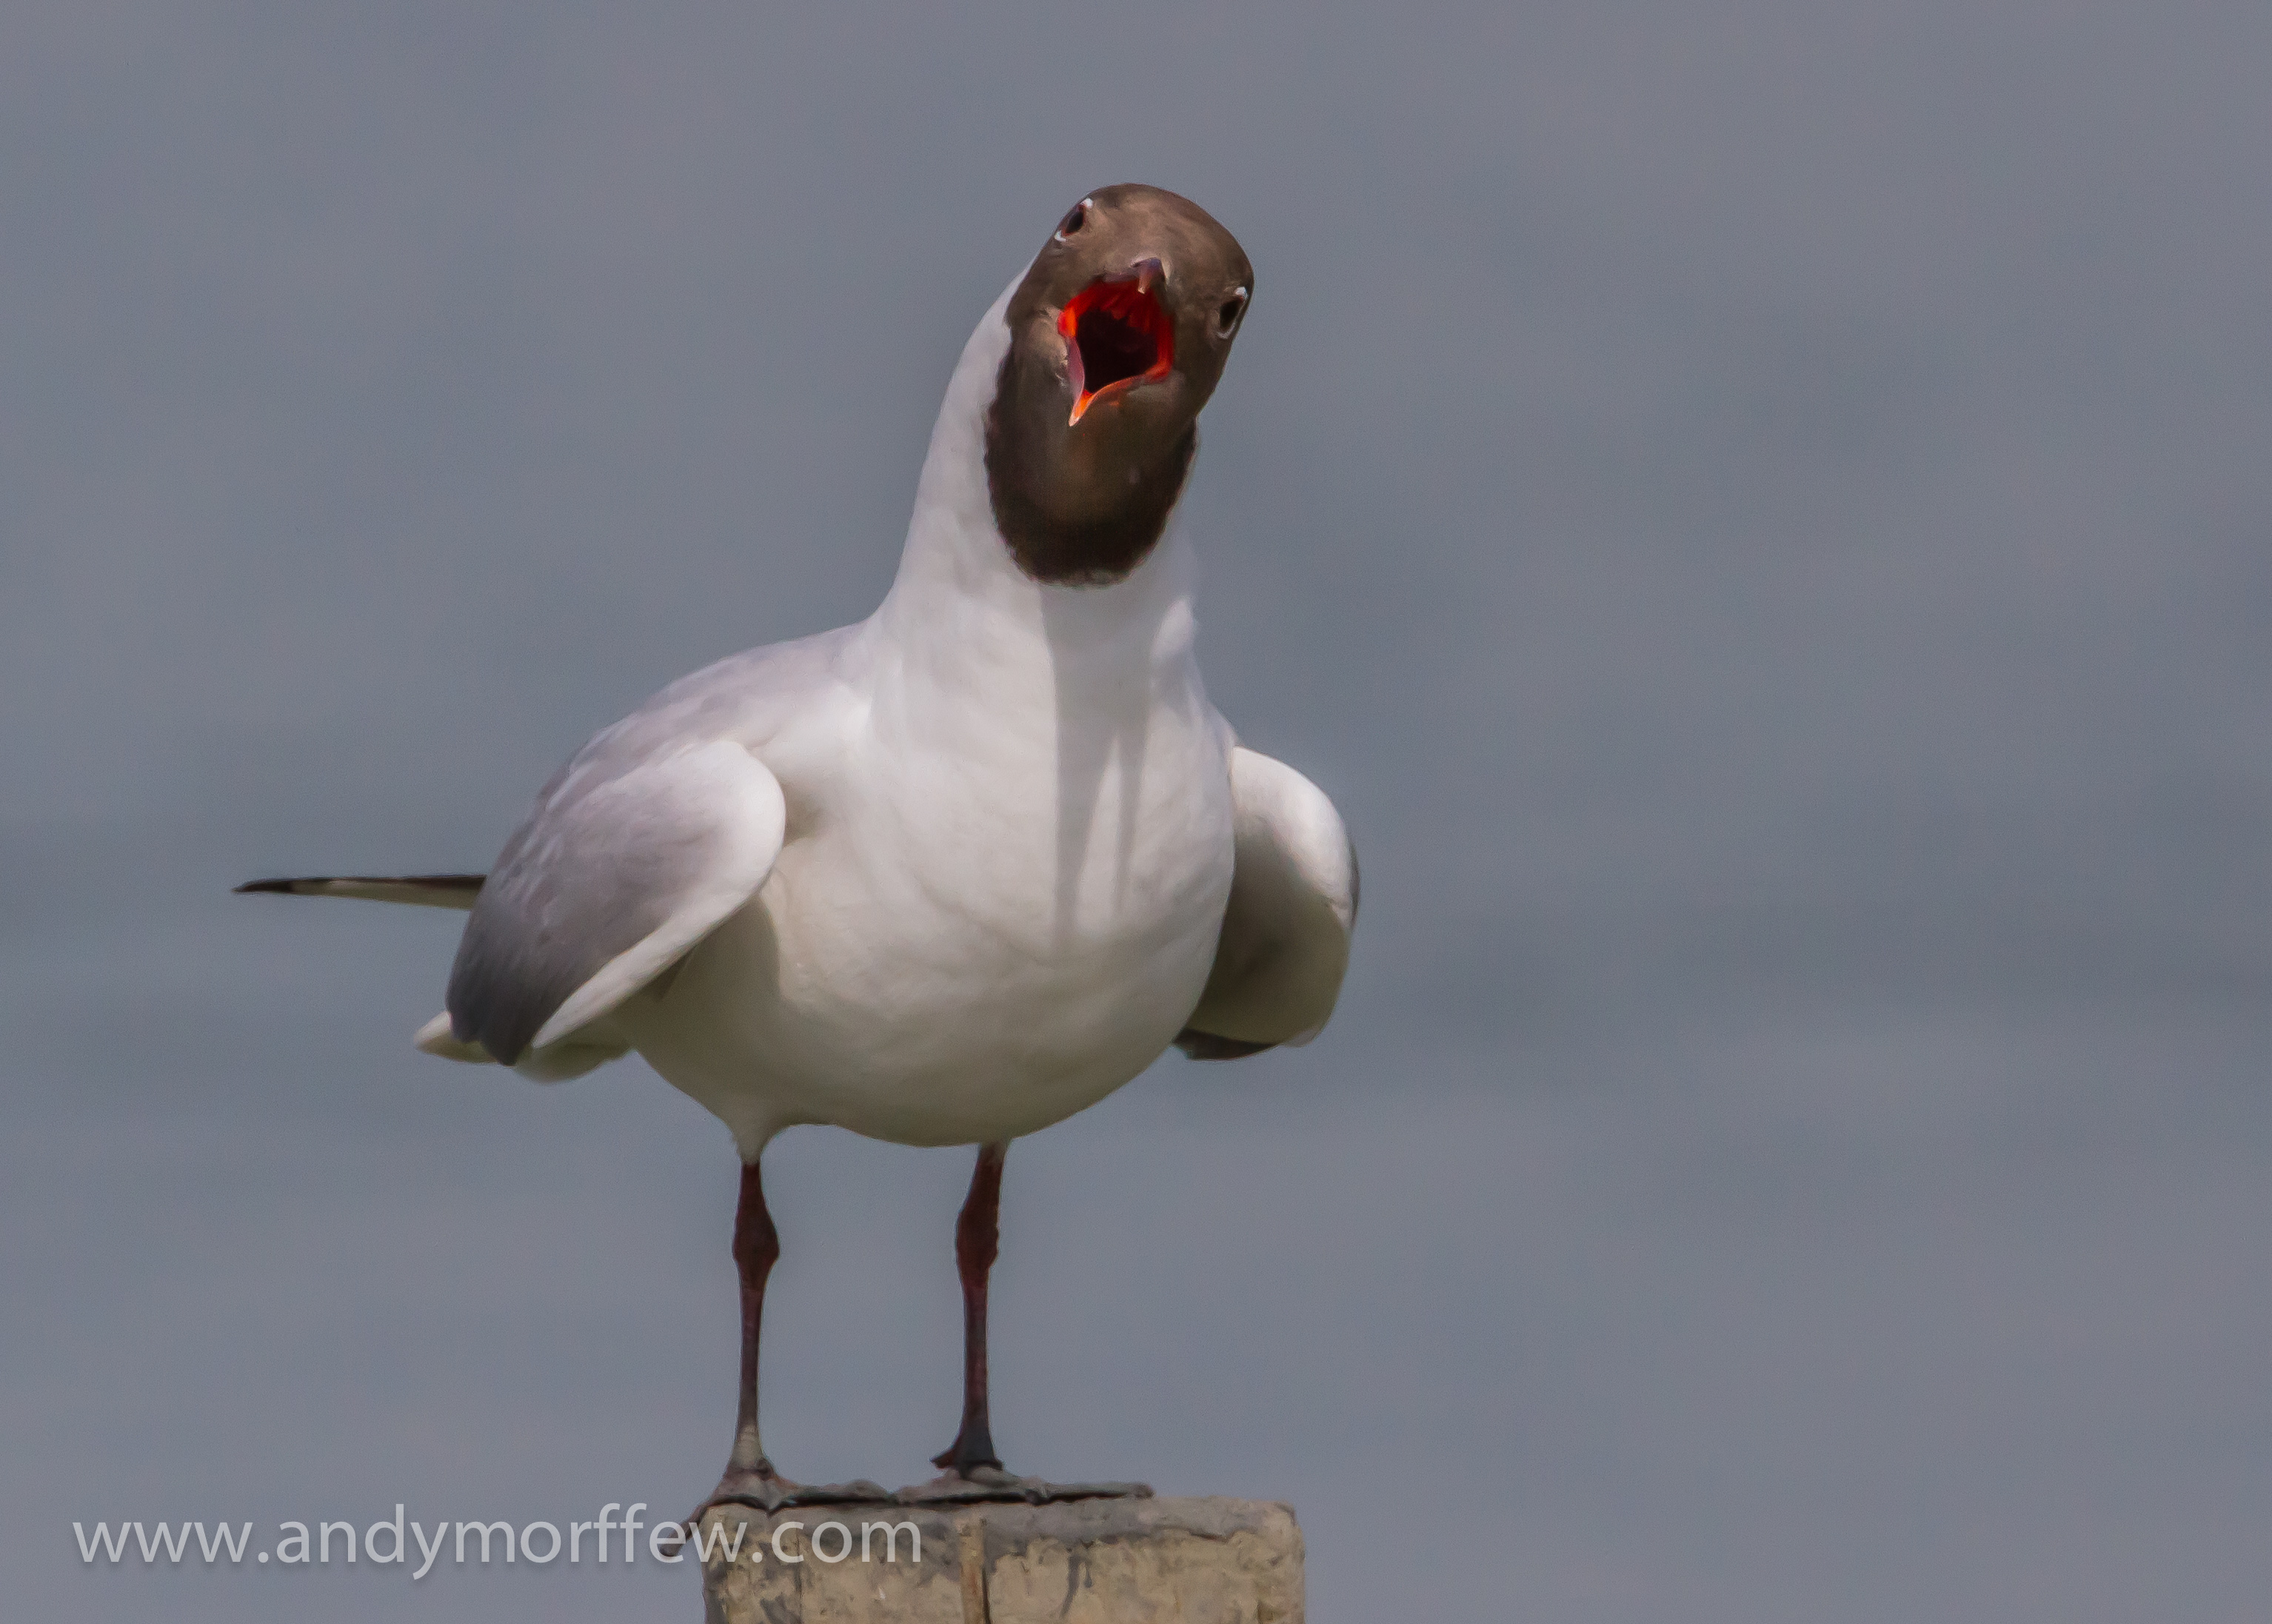
bird, wing, seabird, gull, beak, fauna, vertebrate, andymorffew, morffew, naturethroughthelens, hampshire, specanimal, titchfieldhaven, blackheadedgull, andanotherthing, charadriiformes